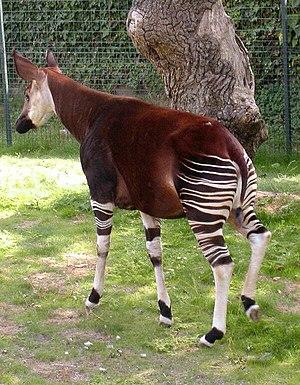
Des nouvelles espèces biologiques sont encore régulièrement décrites et nommées. Ce sont des espèces nouvelles pour la science, c'est-à-dire nouvellement découvertes, à ne pas confondre avec des espèces nouvellement formées, par spéciation, au cours de l'évolution biologique.